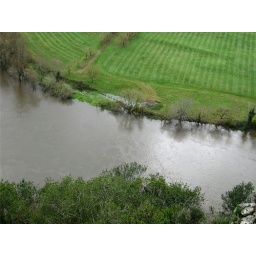
so much green split by water